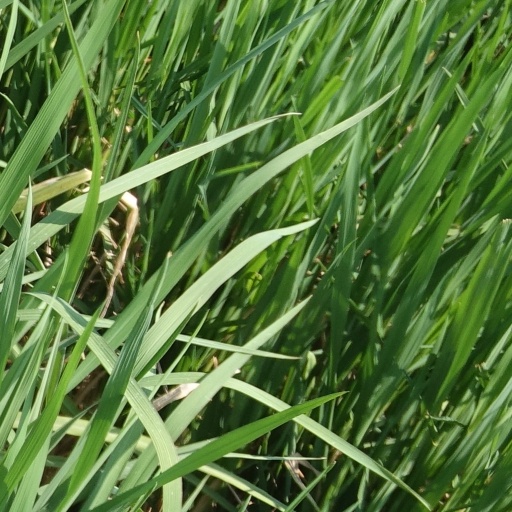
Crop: rice